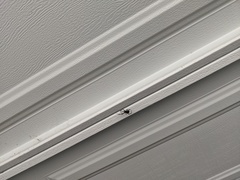
Species: Lactrodectus_hesperus